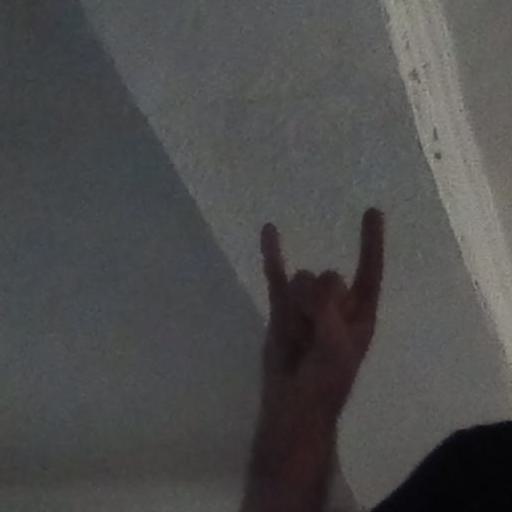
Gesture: rock